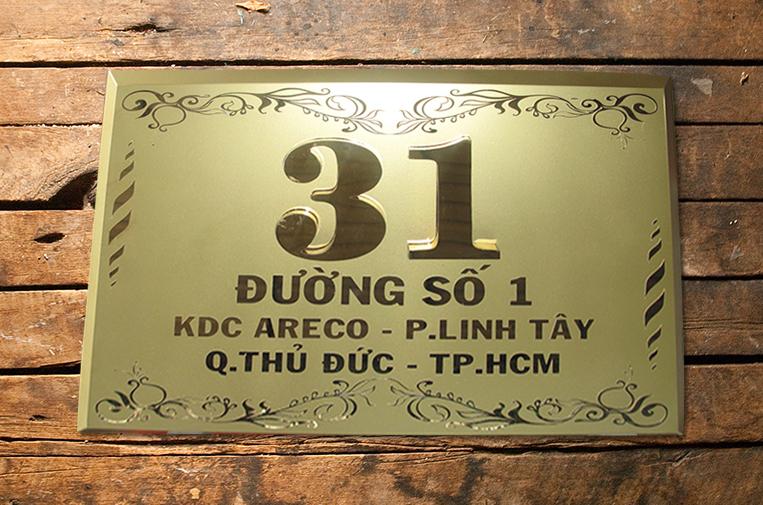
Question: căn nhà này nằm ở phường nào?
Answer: phường linh tây